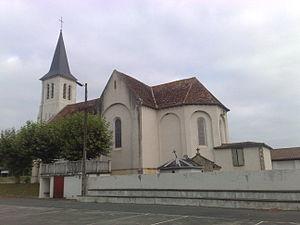
Arbouet est une ancienne commune française du département des Pyrénées-Atlantiques. Le 14 juin 1842, la commune fusionne avec Sussaute pour former la nouvelle commune d'Arbouet-Sussaute.
Arbouet-Sussaute est une commune française, située dans le département des Pyrénées-Atlantiques en région Nouvelle-Aquitaine.